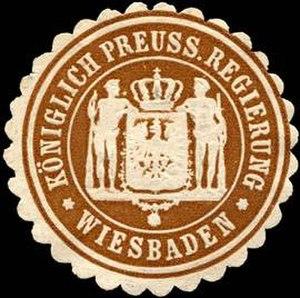
Le district de Wiesbaden est un ancien district de la province de Hesse-Nassau puis de la Hesse.